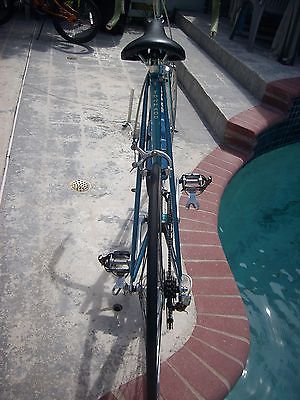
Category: bicycle